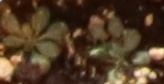
Label: Horseweed